Cat collar

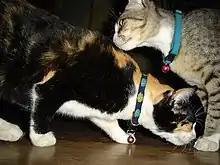
Cats wearing collars with bells

Typical cat collars may be secured on the neck of the cat via a simple buckle, an elastic strap, or a breakaway buckle. Harnesses may also be used. Elizabeth collars are cones which prevent cats from licking themselves, often used to help cats recover from injury.